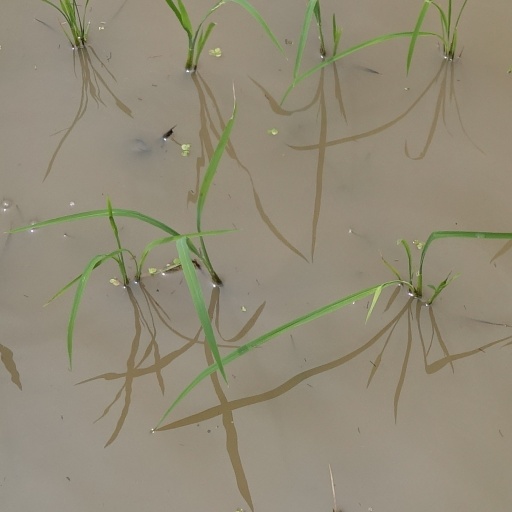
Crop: rice